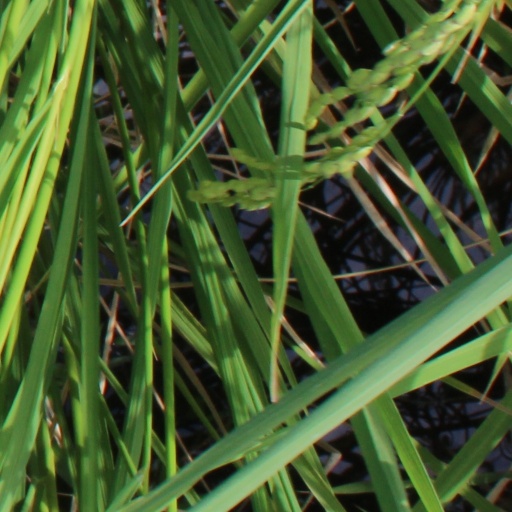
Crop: rice